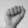
ASL letter: A